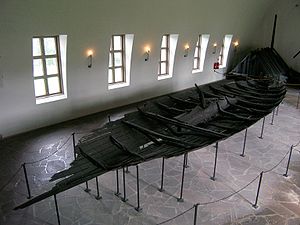
Tuneskibet
Tuneskibet udstillet på Vikingeskibsmuseet i Oslo
Tuneskibet er et vikingeskib af egetræ fra omkring år 900 e. Kr, der er blevet fundet i en gravhøj på 80 meter i diameter i 1867 ved gården Nedre Haugen, på Rolvsøy ved Frederiksstad i fylket Østfold i Norge. Vraget er i dag udstillet på Vikingeskibsmuseet på Bygdøy i Oslo.